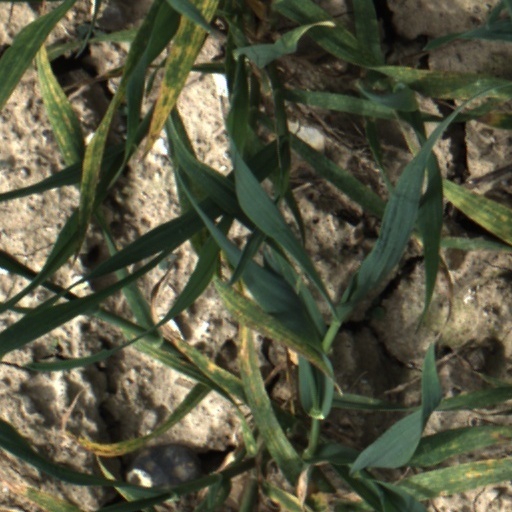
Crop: wheat